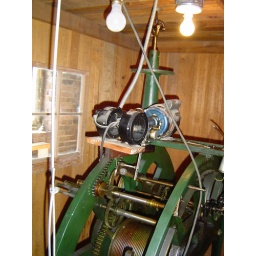
geneva -- in the clock tower